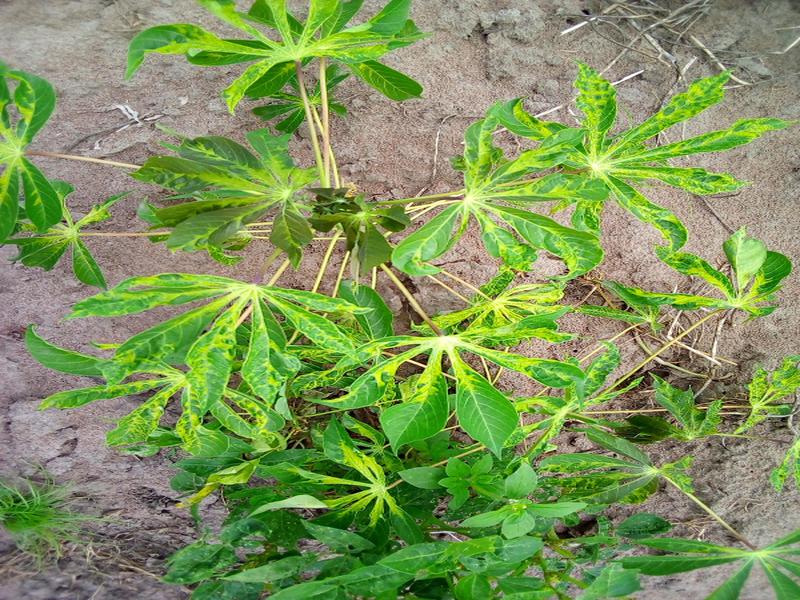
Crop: cassava
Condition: mosaic_disease